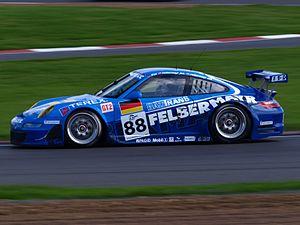
Proton Competition est une écurie allemande de sport automobile fondée en 1996. En 2006, avec l'association de Horst Felbermayr, Sr. et Gerold Ried l'écurie devient Team Felbermayr-Proton.